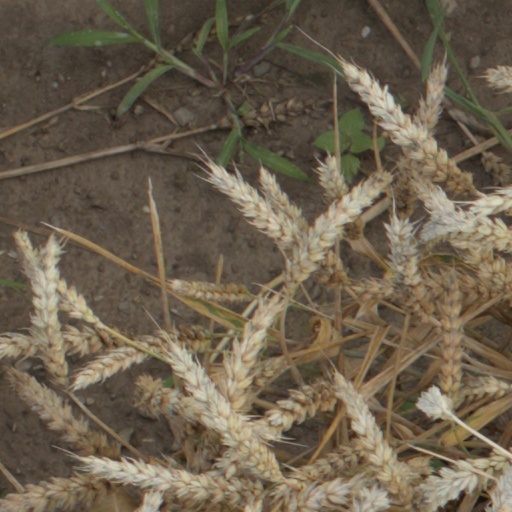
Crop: wheat